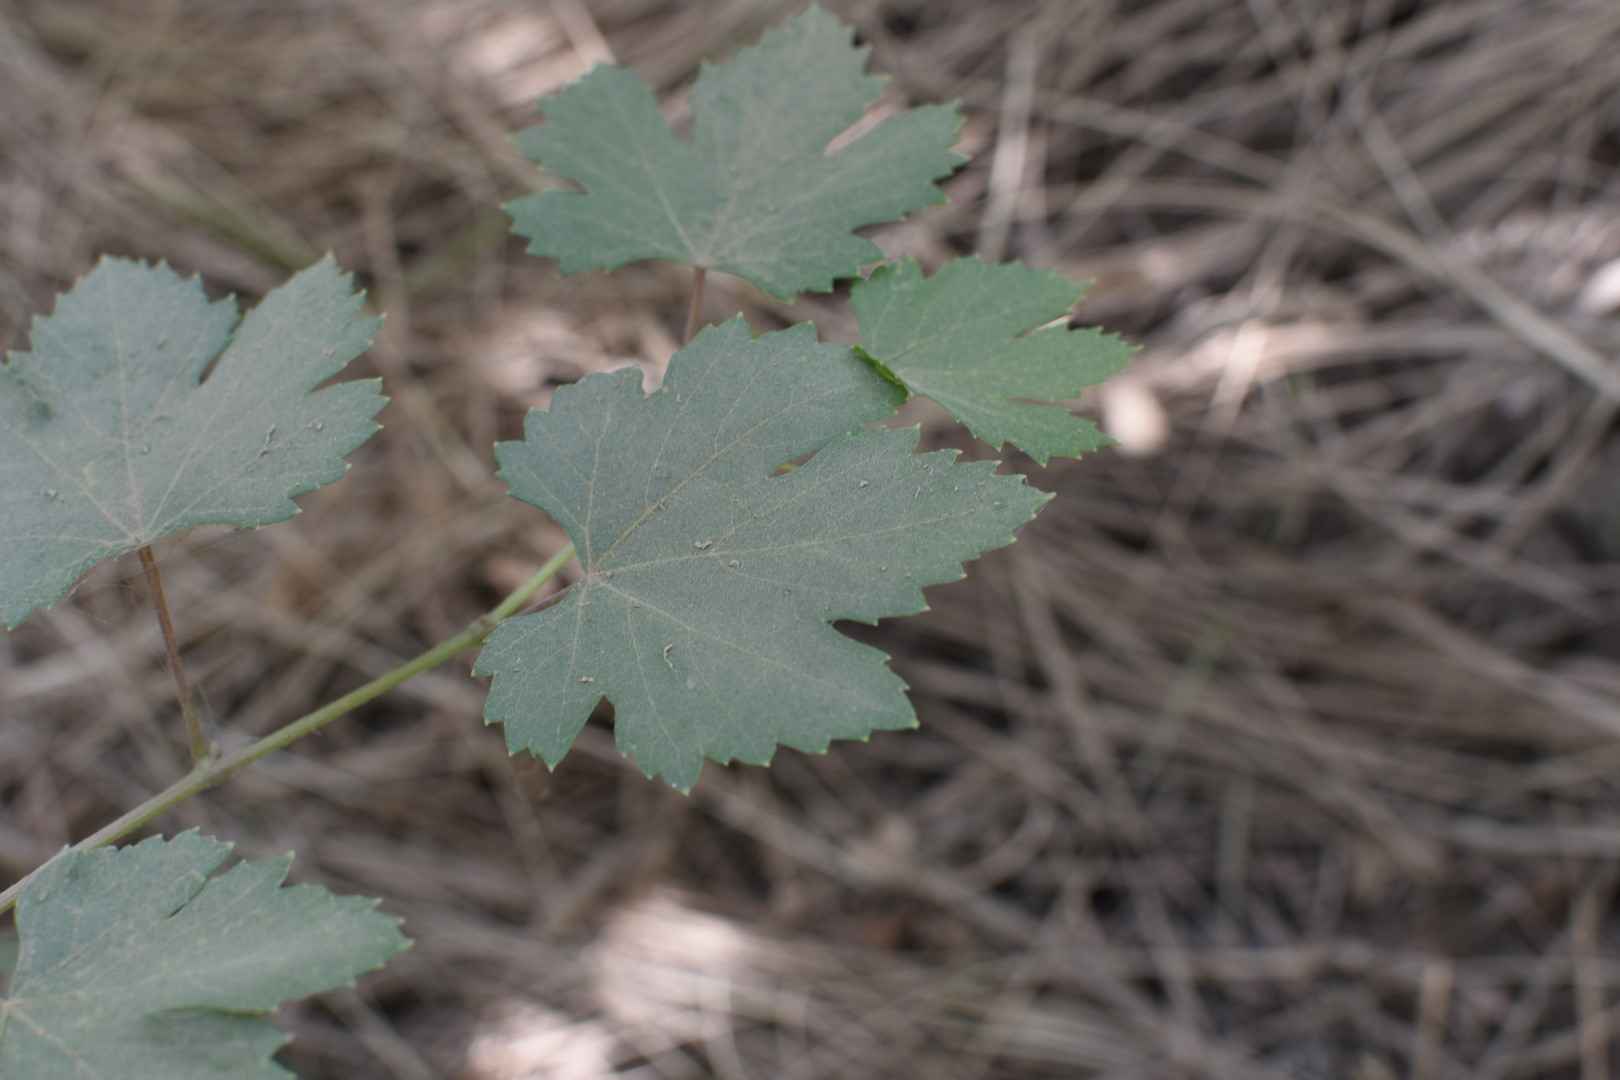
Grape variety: Halawani